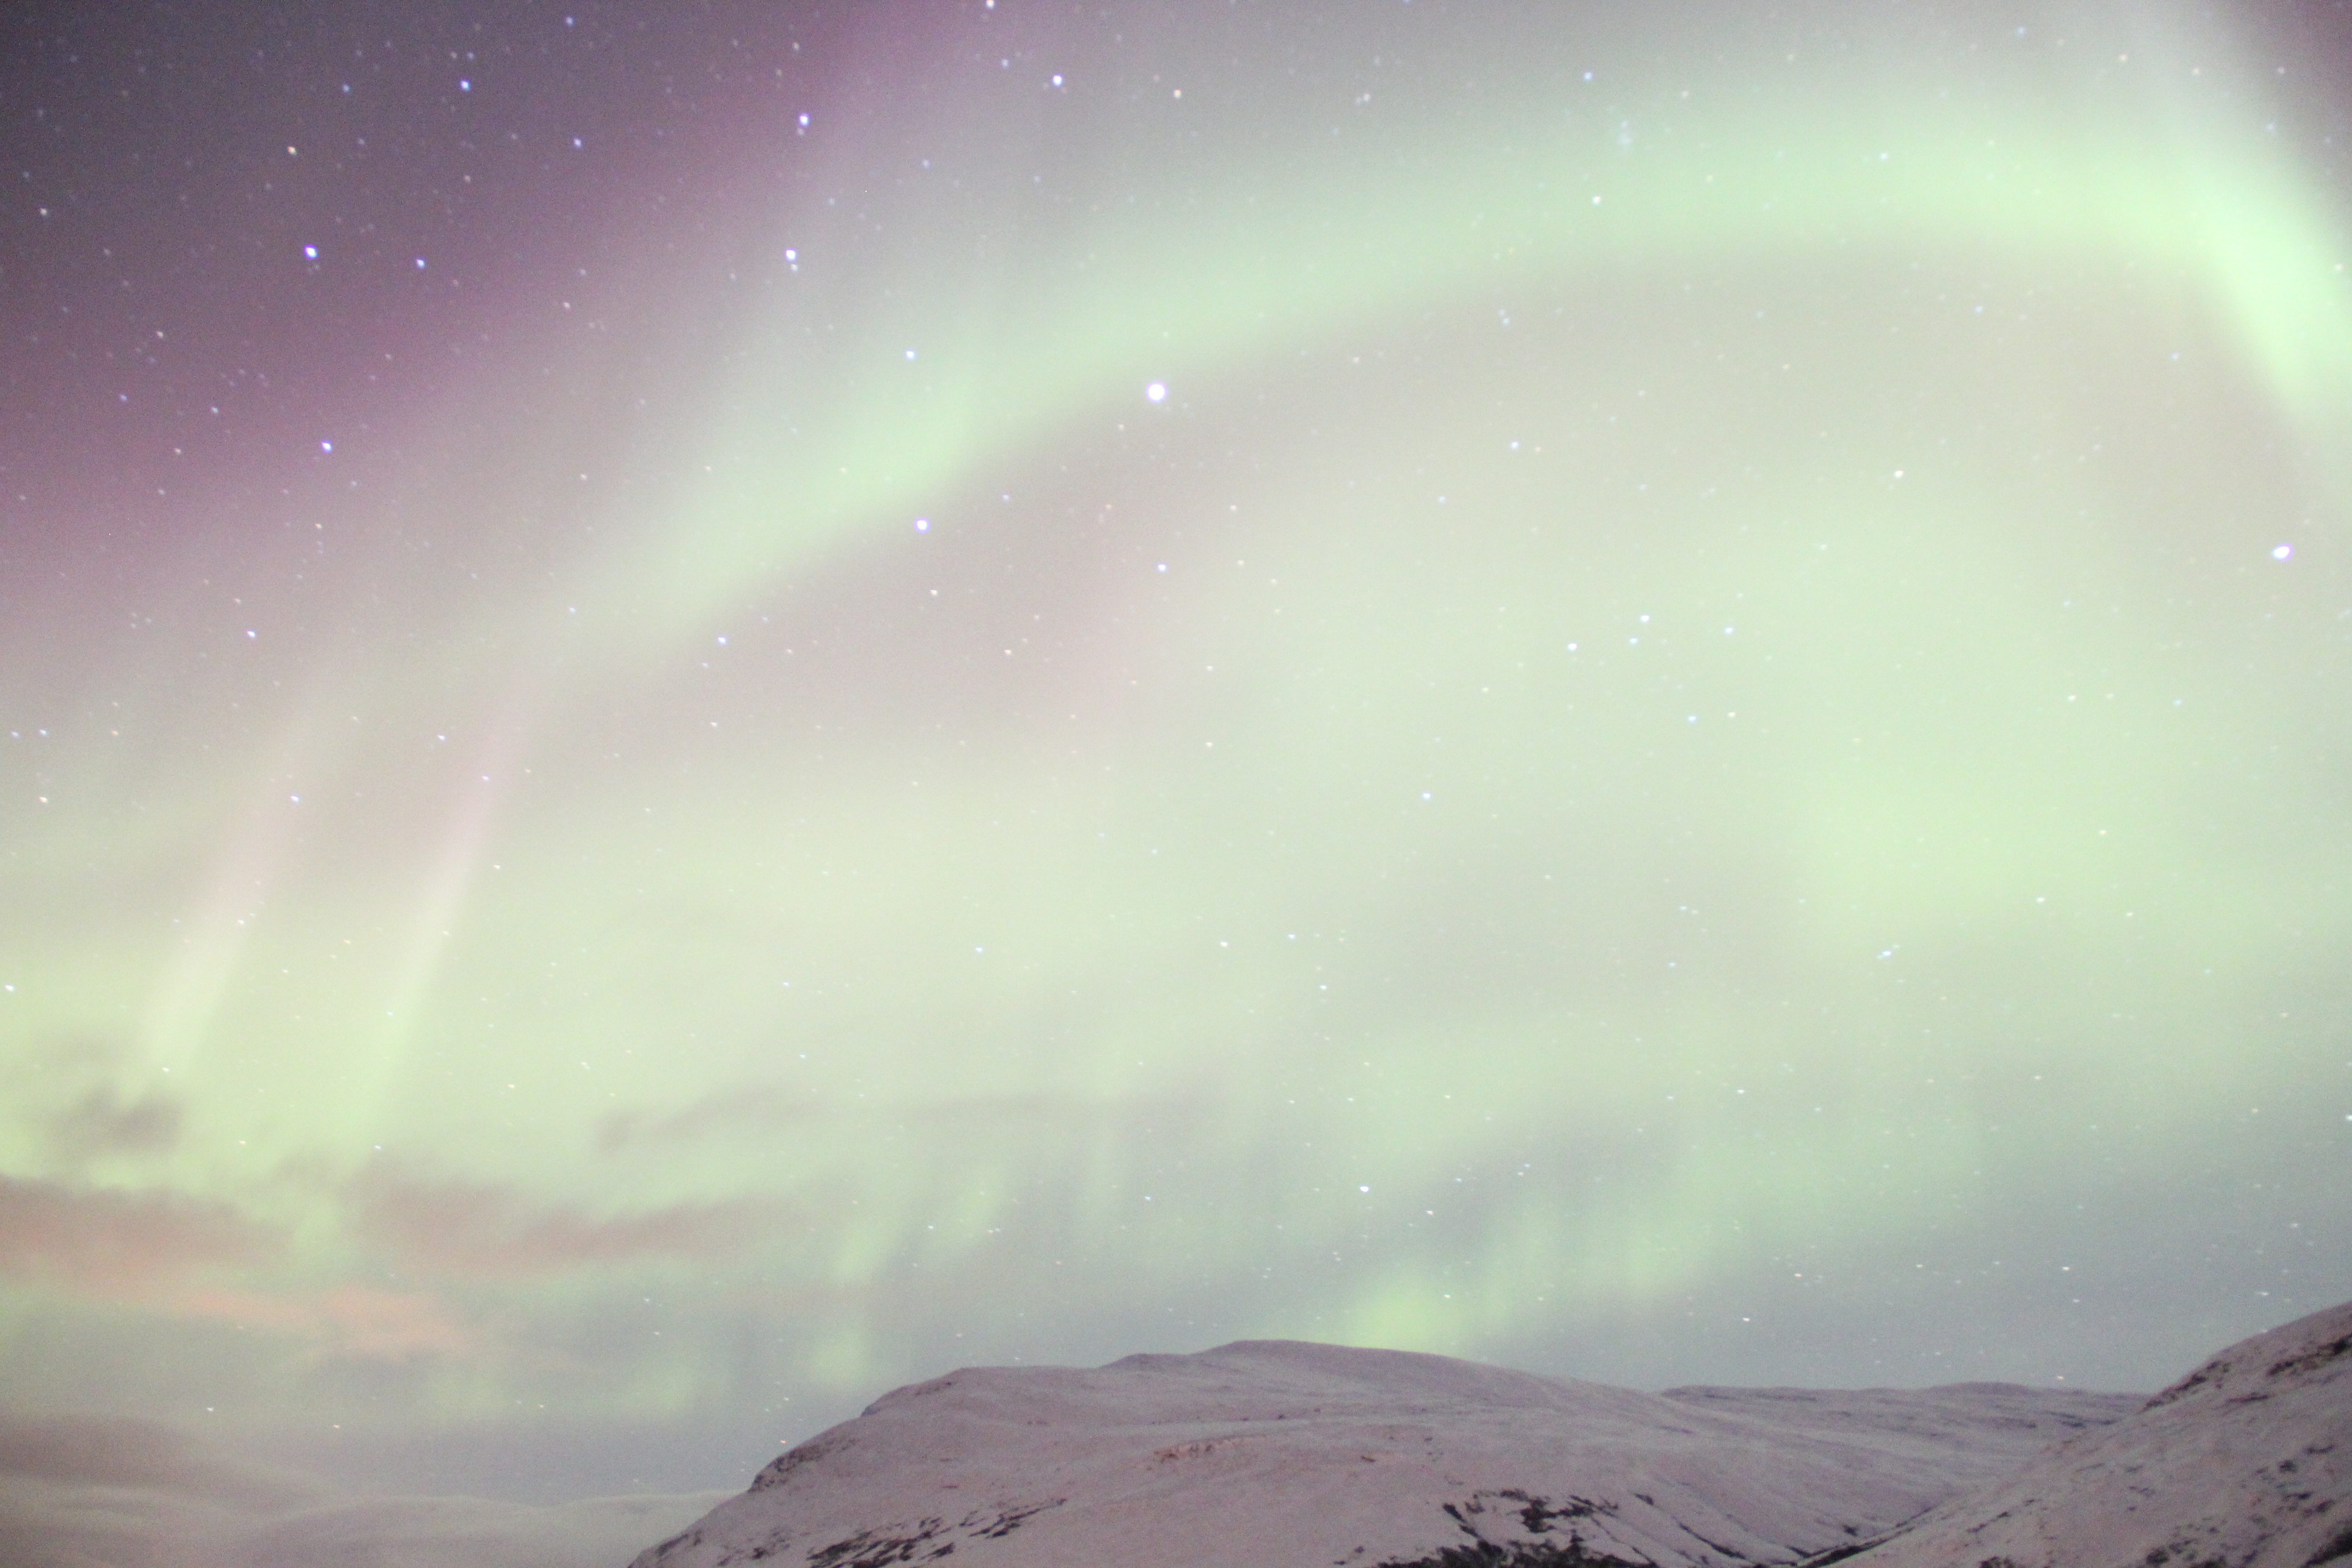
atmosphere, aurora, sweden, the northern lights, real shot